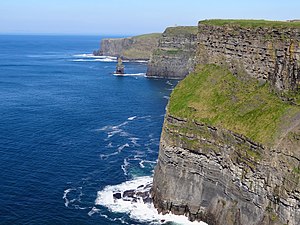
Cliffs of Moher
Cliffs of Moher set mod nord fra O'Brien's Tower.
Cliffs of Moher er en række klipper, der ligger på den sydvestlige kant af the Burren ud til havet i County Clare, Irland. De forløber omkring 14 km langs kysten. I den sydlige ende er de 120 m over Atlanterhavet ved Hag's Head, og omkring 8 km mod nord har de en maksimal højde på 214 m umiddelbart nord for O'Brien's Tower, der er et rundt stentårn, der er bygget omkring midten afklipperne i 1835 af Sir Cornelius O'Brien. Herfra bliver klipperne atter lavere længere nordpå. De nærmeste bosættelser er landsbyerne Liscannor 6 km mod syd og Doolin 7 km mod nord.